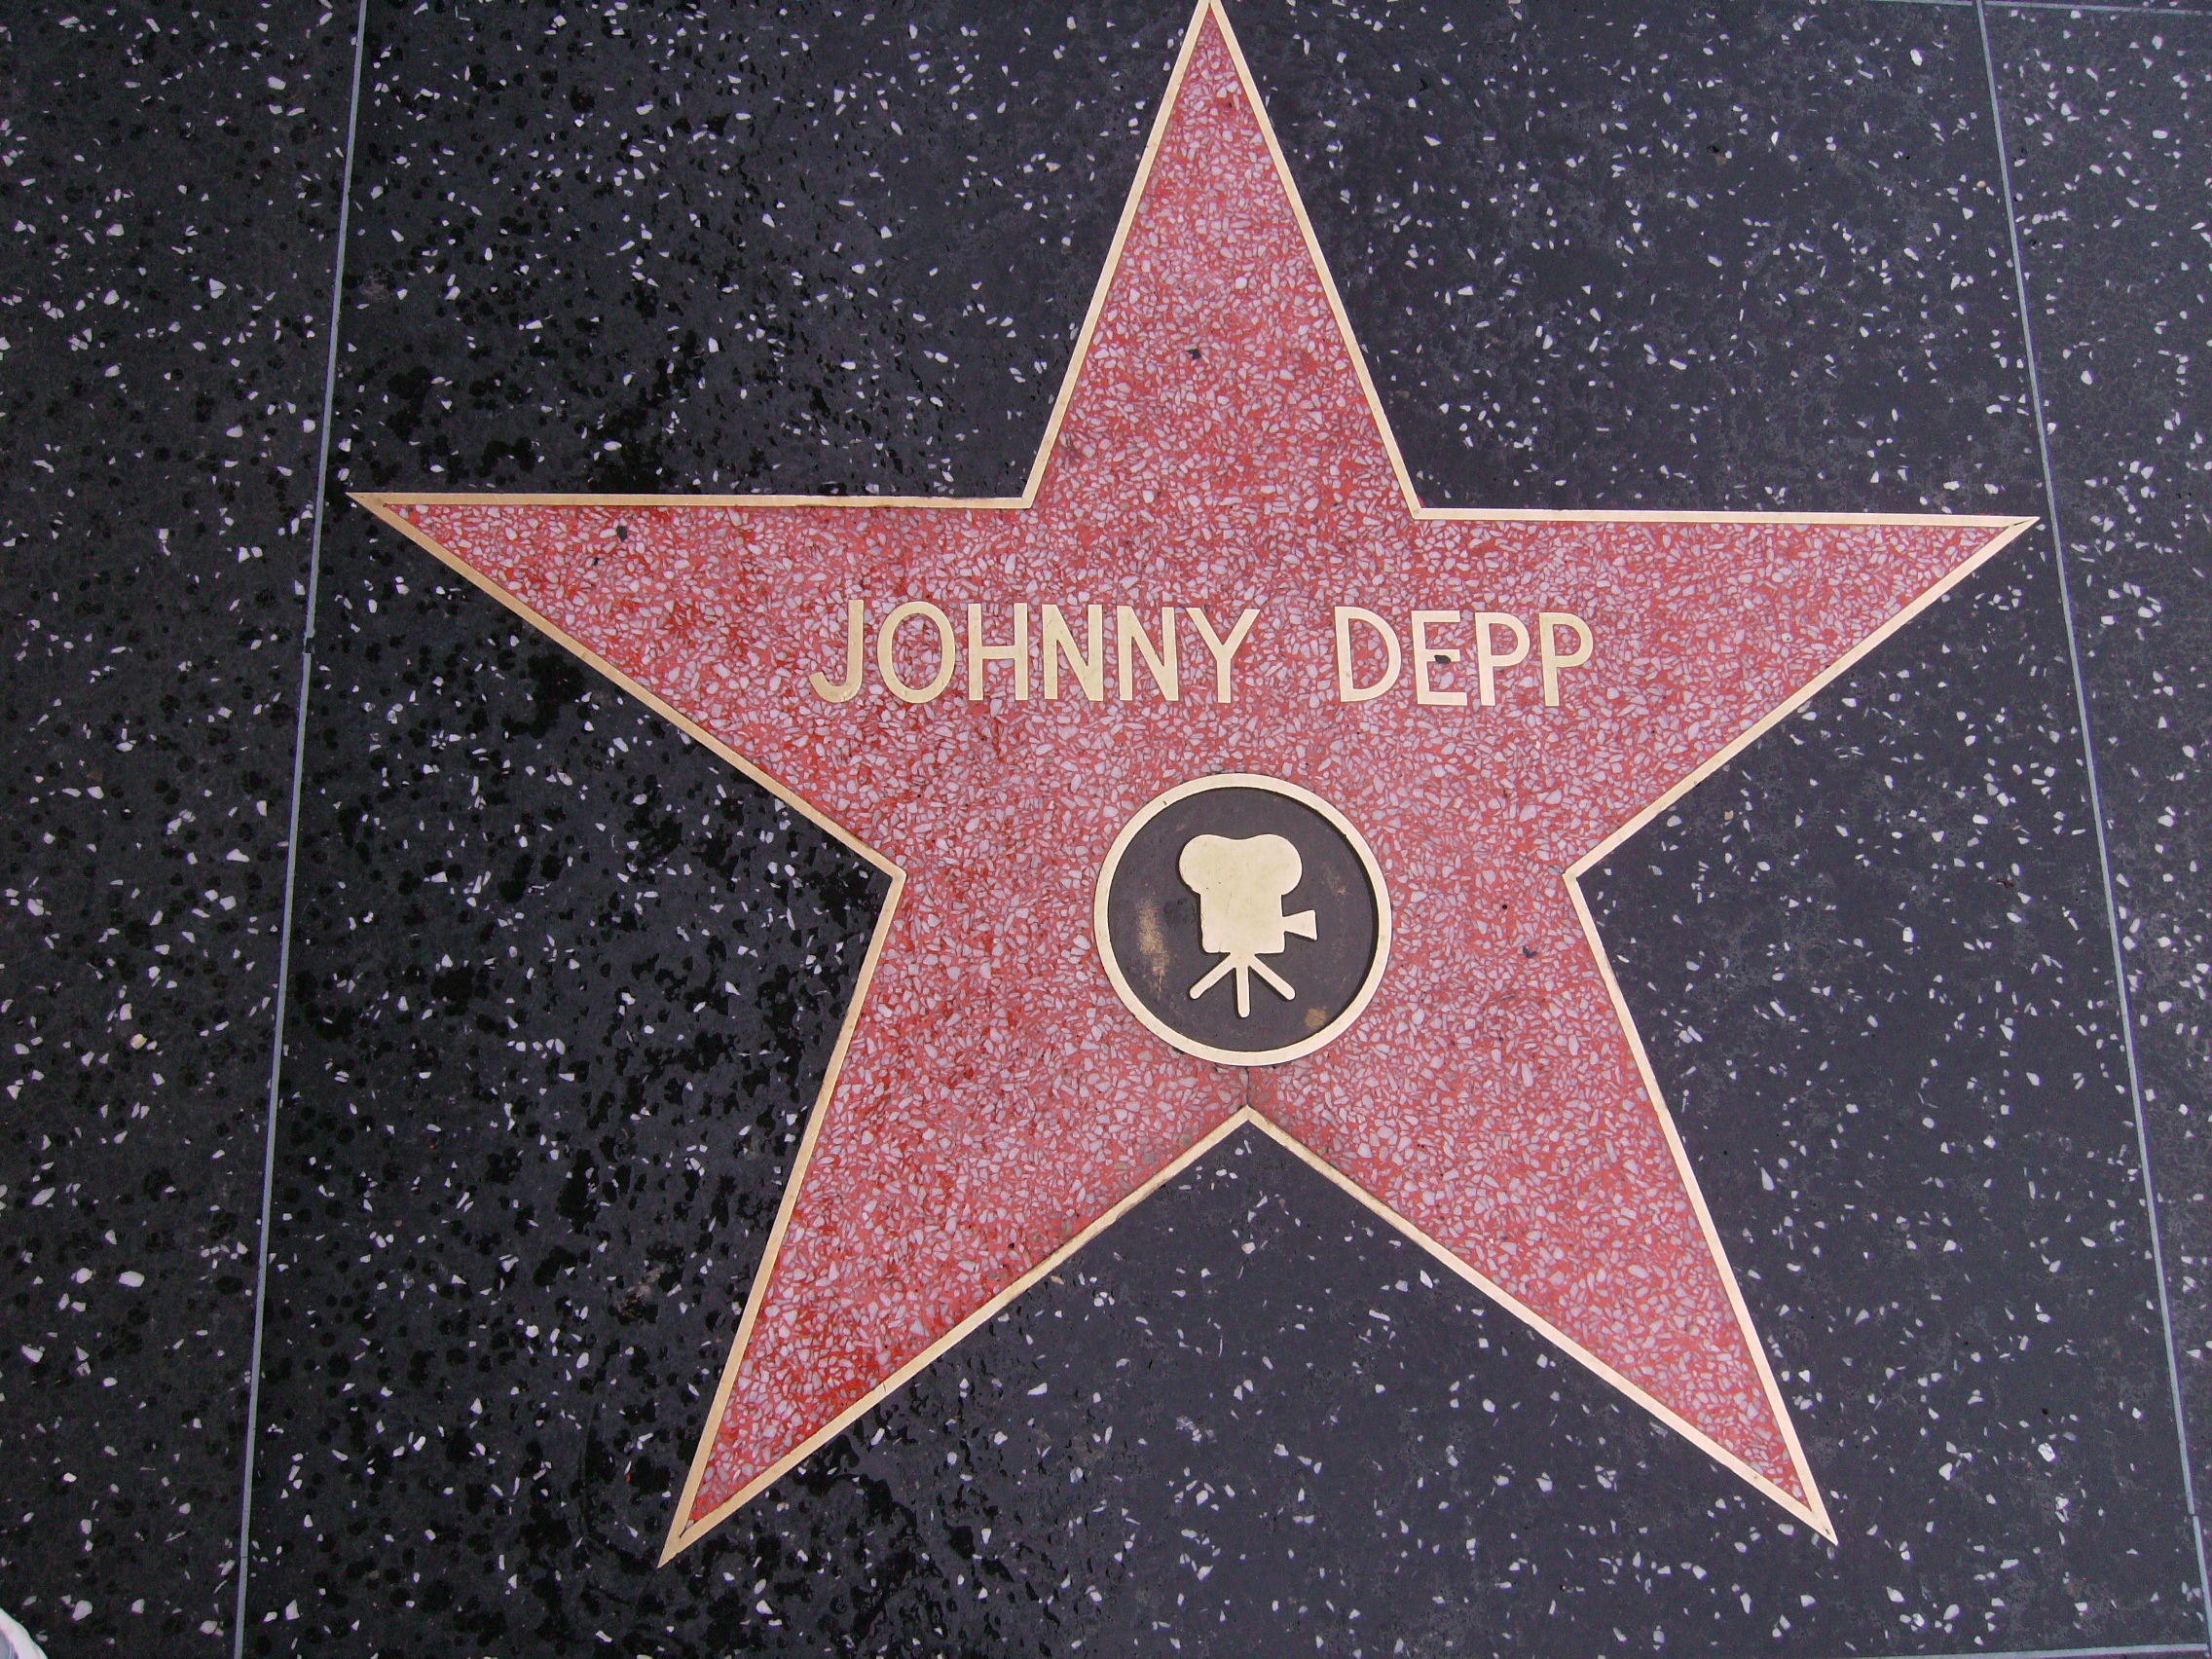
street, star, film, tourist, hollywood, red, usa, landmark, boulevard, tourism, california, circle, maple leaf, font, la, triangle, symmetry, famous, shape, astronomical object, walk of fame, johnny depp